Entheogenic drugs and the archaeological record

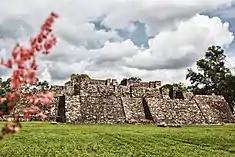
Pyramid of Teopanzolco, Cuernavaca, Morelos.

The Maya (250 BCE to 900 CE) flourished in Central America and were prevalent even until the arrival of the Spanish. The Maya religious tradition was complex and well-developed. Unlike the Olmec, the Maya possessed religious texts that have survived to this day. The Maya religion displayed characteristic Mesoamerican mythology, with a strong emphasis on an individual being a communicator between the physical world and the spiritual world. Mushroom stone effigies, dated to 1000 BCE, give evidence that mushrooms were at least revered in a religious way.